Fuiloro

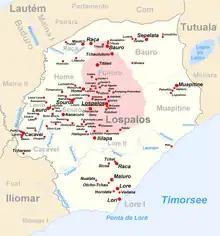
Subdistrict of Lospalos

Fuiloro is a suco and village on the northeastern tip of Timor-Leste. The district capital Lospalos lies in the suco of Fuiloro.